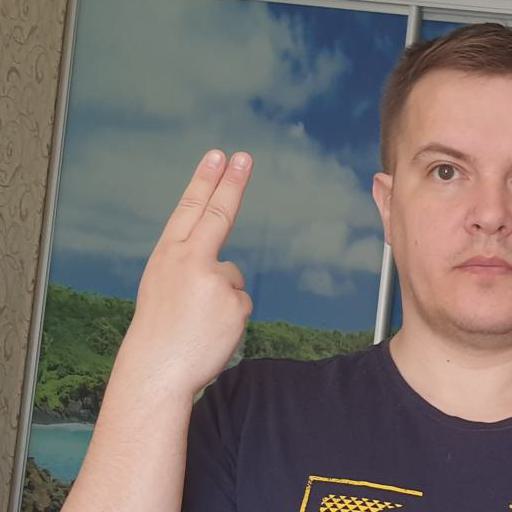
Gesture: two_up_inverted